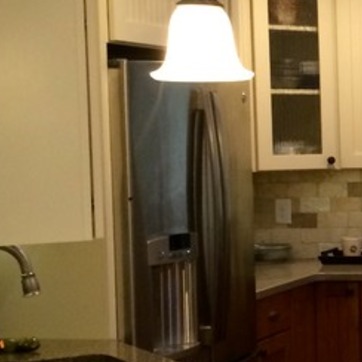
Material: metal